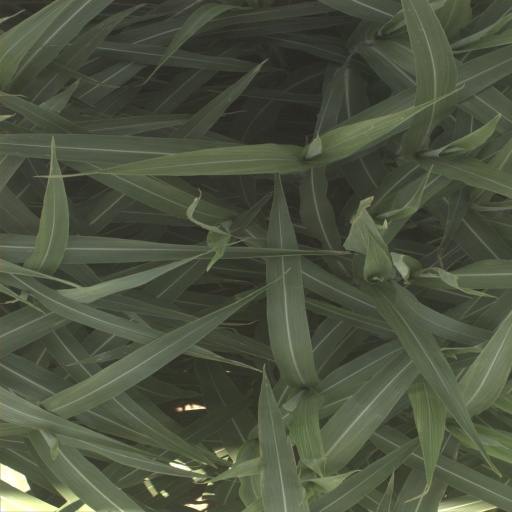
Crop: sorghum